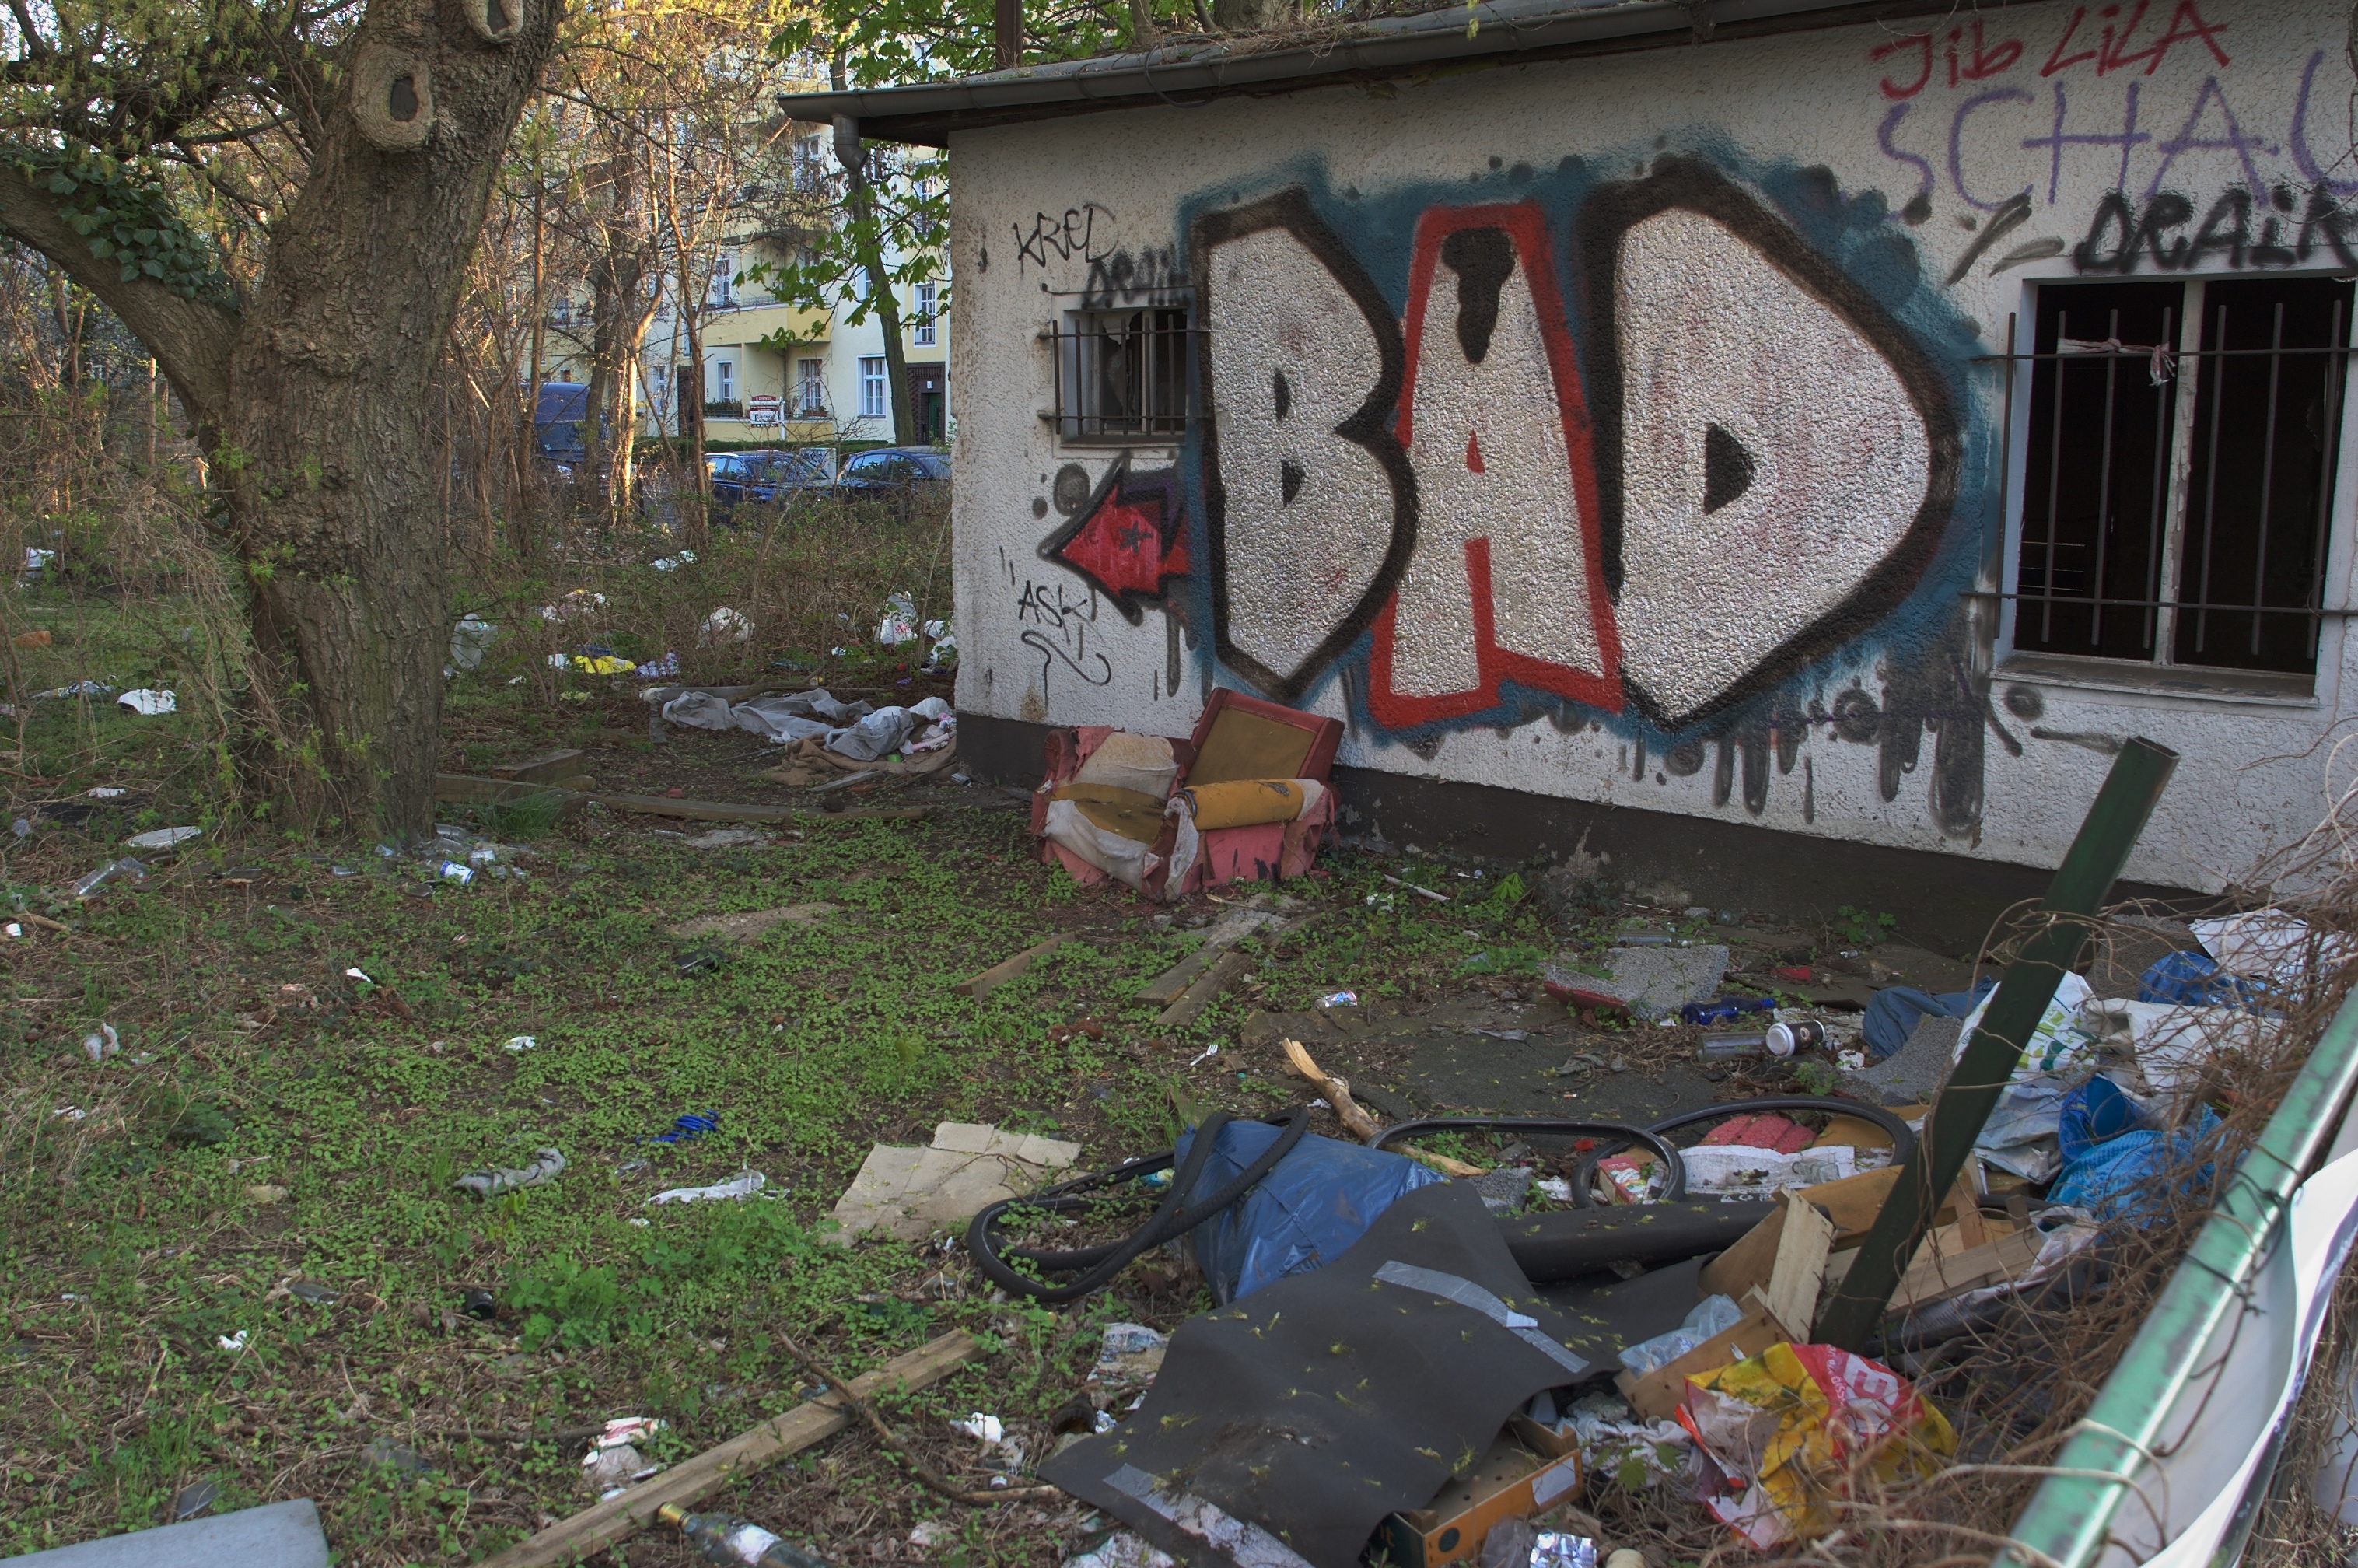
graffiti, art, 2013, rawtherapee, germany, deutschland, berlin, pentax, 20mm, lenstagged, steffenzahn, guessedberlin, gwbthomaslautenschlag, k100d, justpentax, iamflickr, cosina, voigtlander, skopar, colorskopar, cv20, colorskopar20mmf35slii, 20mmf35slii, voigtlander20mm, cv2035, skopar20mmf35, cosinavoigtl nder, cosinavoigtl ndercolorskopar20mmf35, voigtl nder20mmf35colorskoparslii, voigtl nder20mmf35, urban area